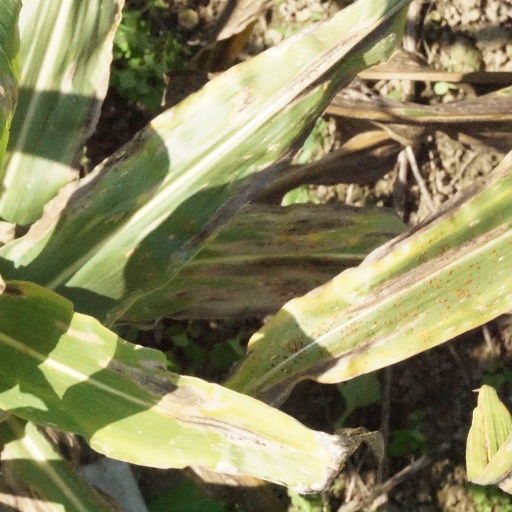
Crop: maize; corn